Turbo petholatus

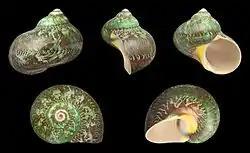
Green form

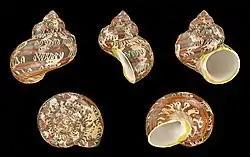
Brown form

The imperforate shell is solid, polished and shining. Its color pattern is rich brown, variously ornamented with dark bands interrupted with white blotches and narrow stripes. The five whorls are flattened beneath the suture, sometimes carinated above. The aperture measures about half the length of the shell. It is circular and pearly within. The peristome and columella are tinged with greenish-yellow. The pattern on the shell is very similar to Turbo moolenbeeki, especially in the brown form Turbo petholathus.